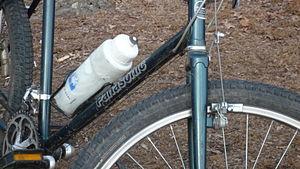
Panasonic Cycle Technology Co., Ltd., anciennement ナショナル自転車工業株式会社 工業株式会社 est un fabricant japonais de vélos et d'accessoires vélo.